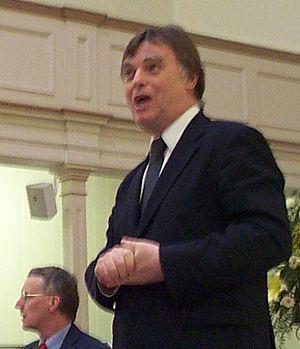
Cette liste présente les 650 membres de la 55ᵉ législature de la Chambre des communes du Royaume-Uni au moment de leur élection le 6 mai 2010 lors des élections générales britanniques de 2010. Elle présente les élus par circonscriptions.
Cette liste présente les 650 membres de la 56ᵉ législature de la Chambre des communes du Royaume-Uni au moment de leur élection le 7 mai 2015 lors des élections générales britanniques de 2015. Elle présente les élus par circonscriptions.
Les Parlementaires internationaux pour la Papouasie occidentale sont un groupe de parlementaires et d'anciens parlementaires de quinze pays, unis pour promouvoir et demander la reconnaissance par l'Organisation des Nations unies du droit à l'autodétermination de la population de Papouasie occidentale, territoire sous souveraineté indonésienne.